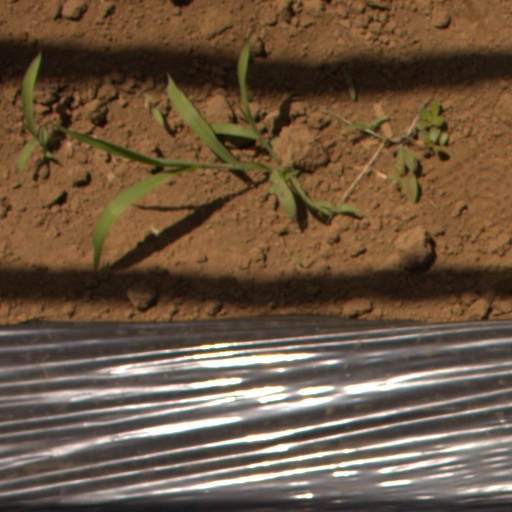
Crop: Jerusalem artichoke